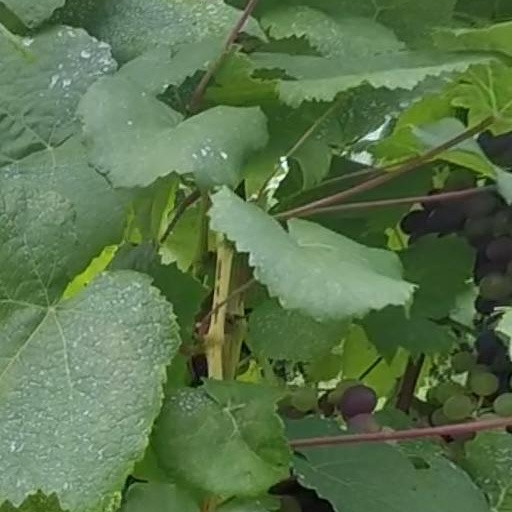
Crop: grape